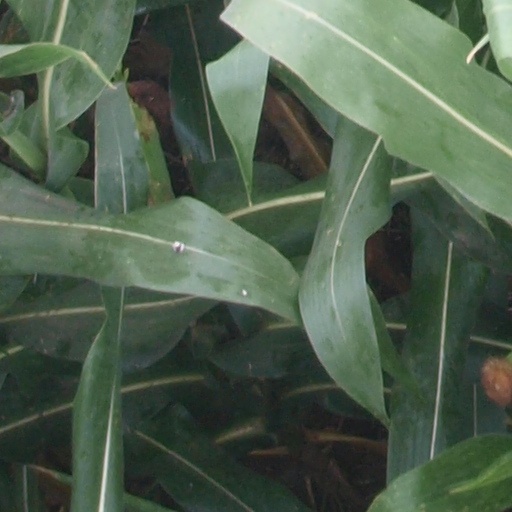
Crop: maize; corn